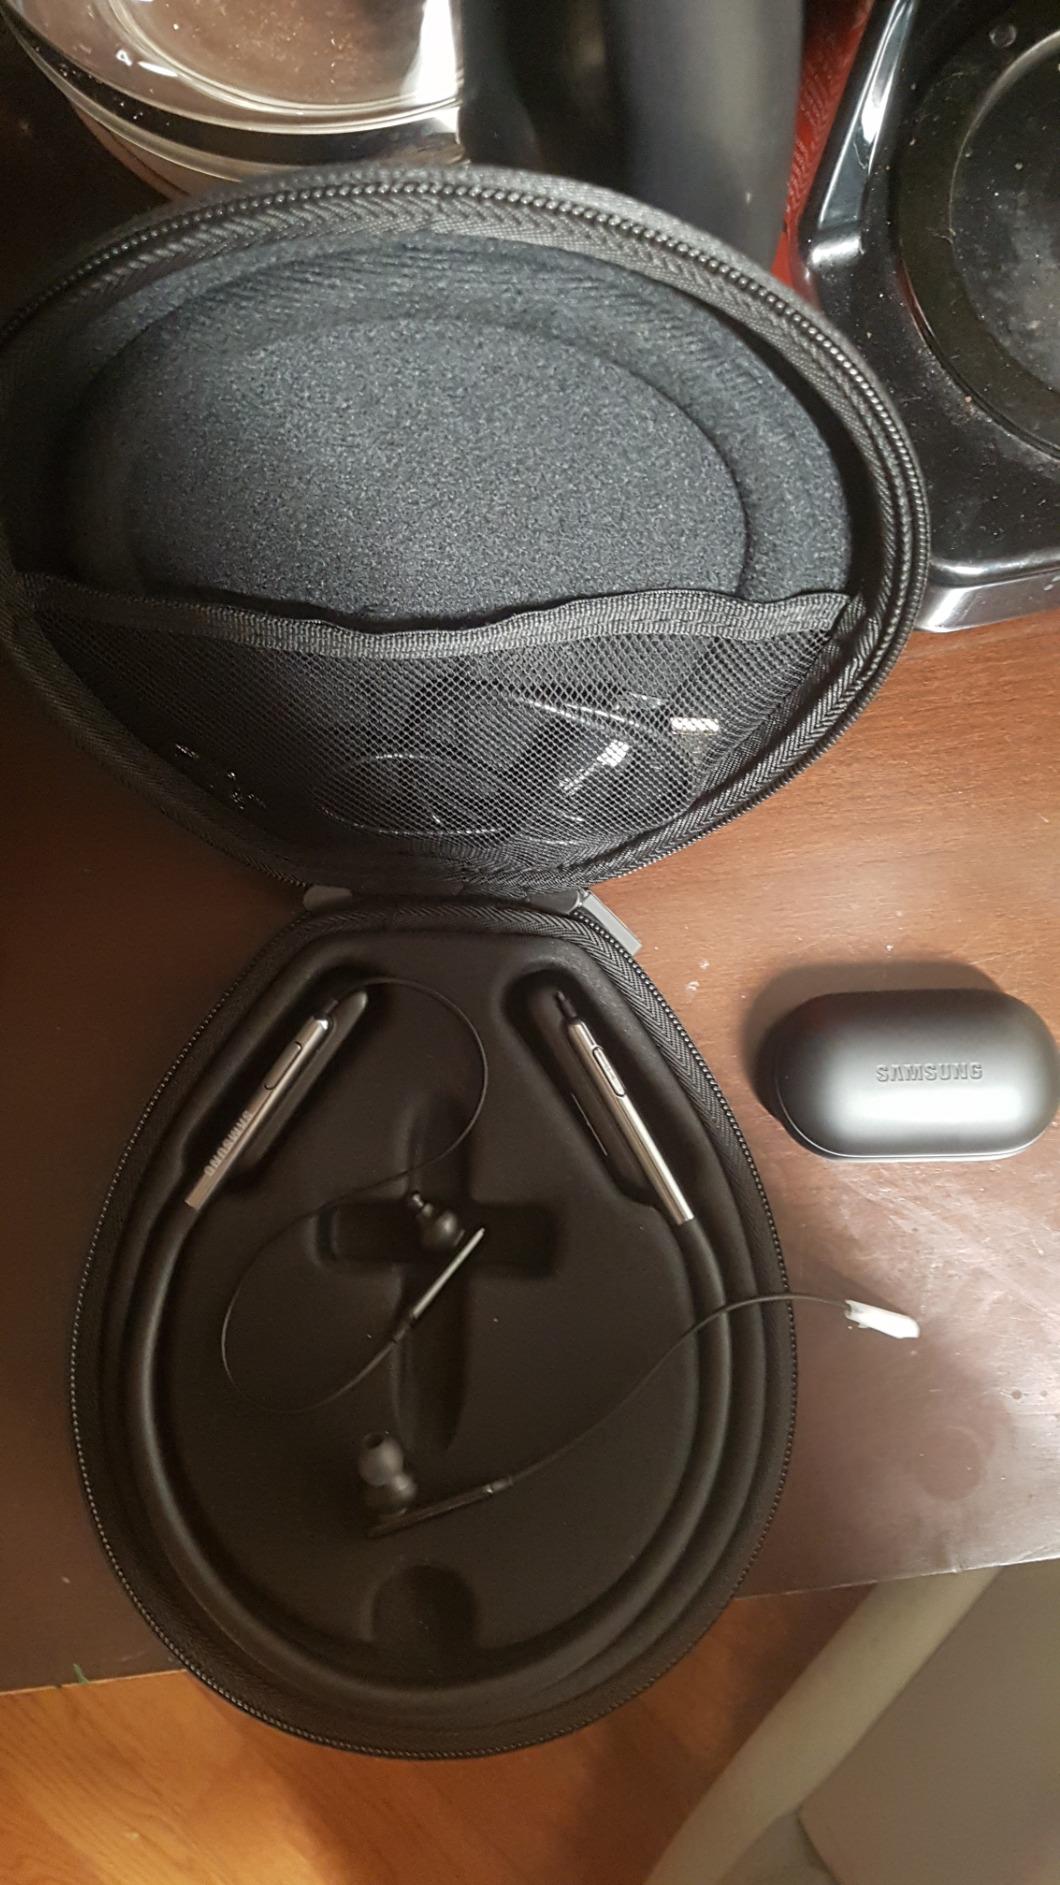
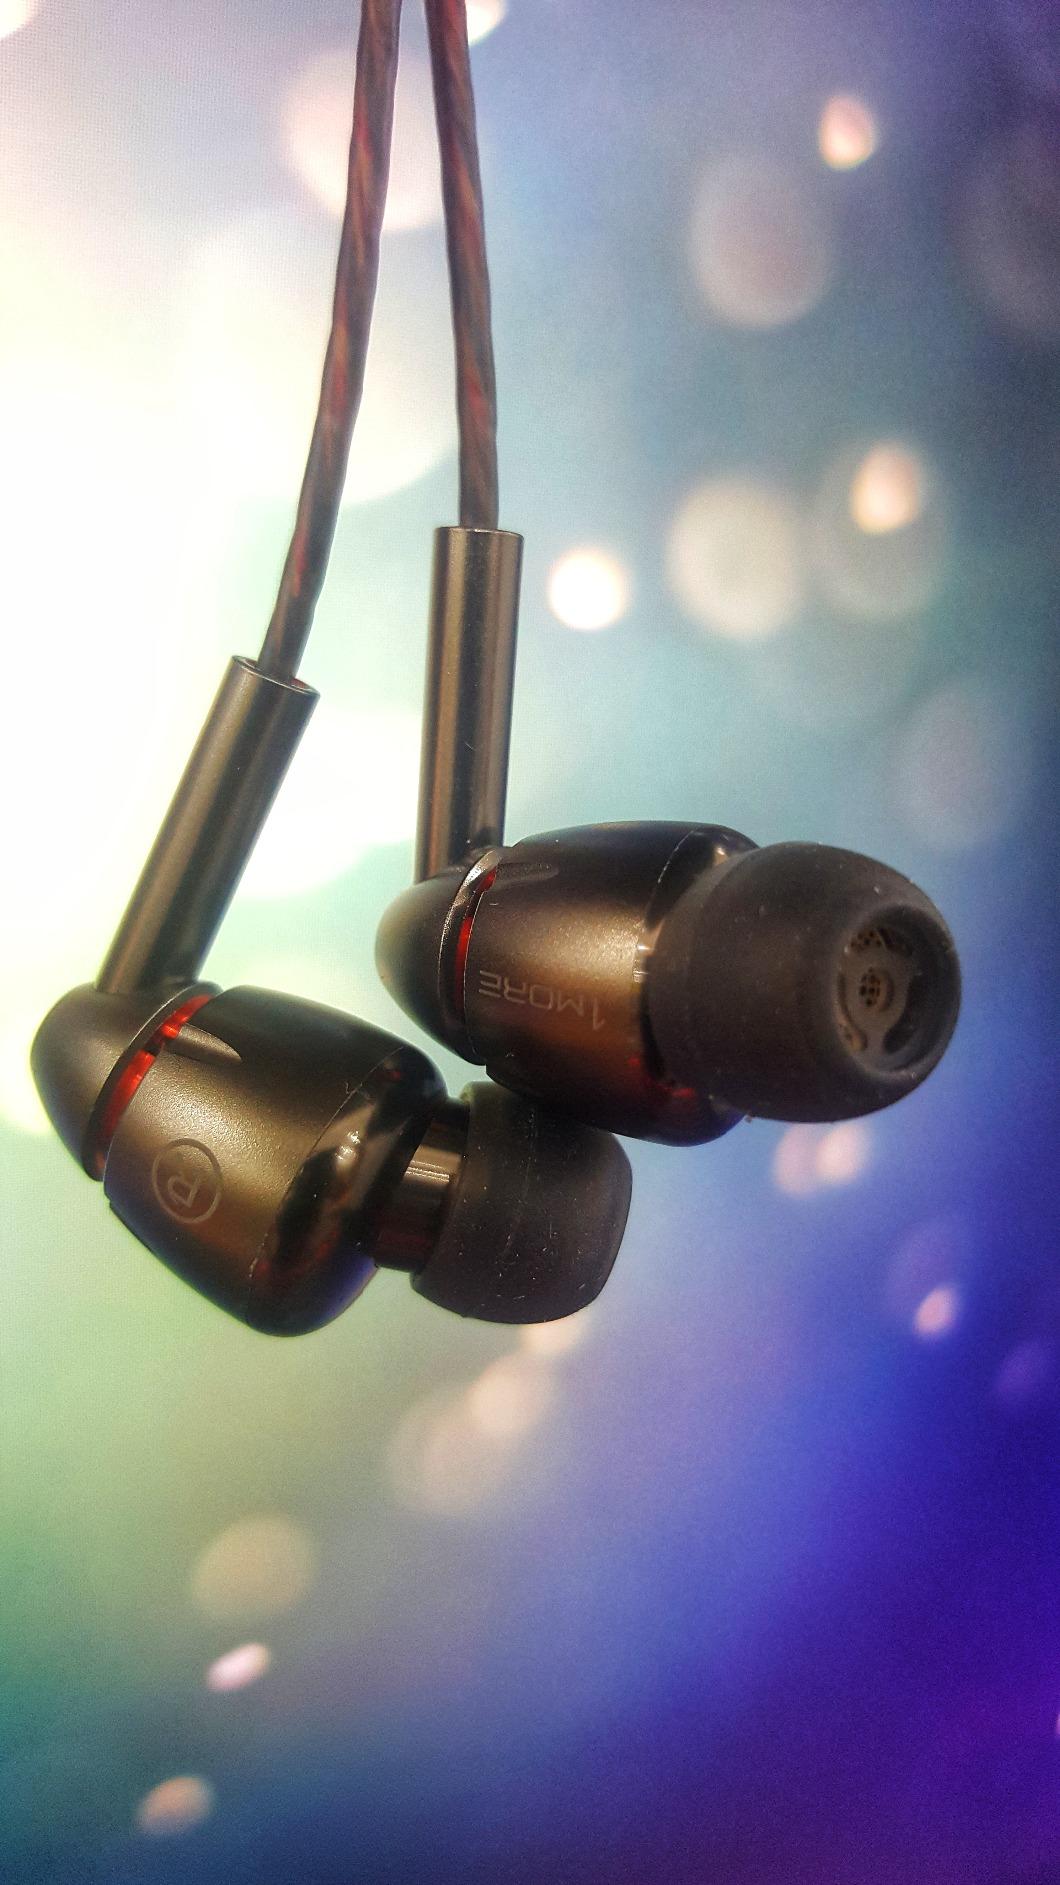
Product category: headphones
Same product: no